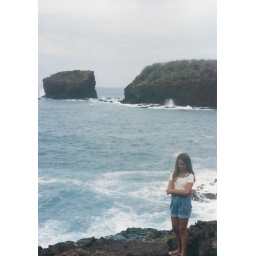
Kami on rock by beach